Speyside, Trinidad and Tobago

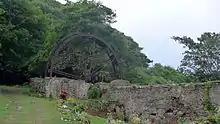
Speyside - Water Wheel

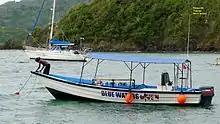
View of a popular diving site offshore

Speyside is linked to the rest of Tobago by the Windward Road. There is a jetty off the Lucy Vale Road. The town has a high school, Speyside High School, and a health centre, Speyside Health Centre. There are also various hotels and inns as well as a resort, Blue Waters Inn, located on Batteaux Bay.